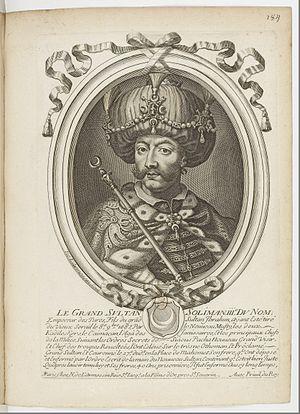
Les augustes représentations de tous les rois de France, depuis Pharamond jusqu'à Louis XIV,... avec un abrégé historique sous chacun, contenant leurs naissances, inclinations et actions plus remarquables pendant leurs règnes